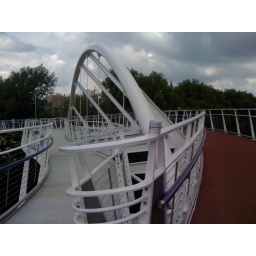
A mug shot of the new bifurcated bridge over tvhe Cam